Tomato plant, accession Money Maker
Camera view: vertical (180 deg); turntable rotation: 240 degrees
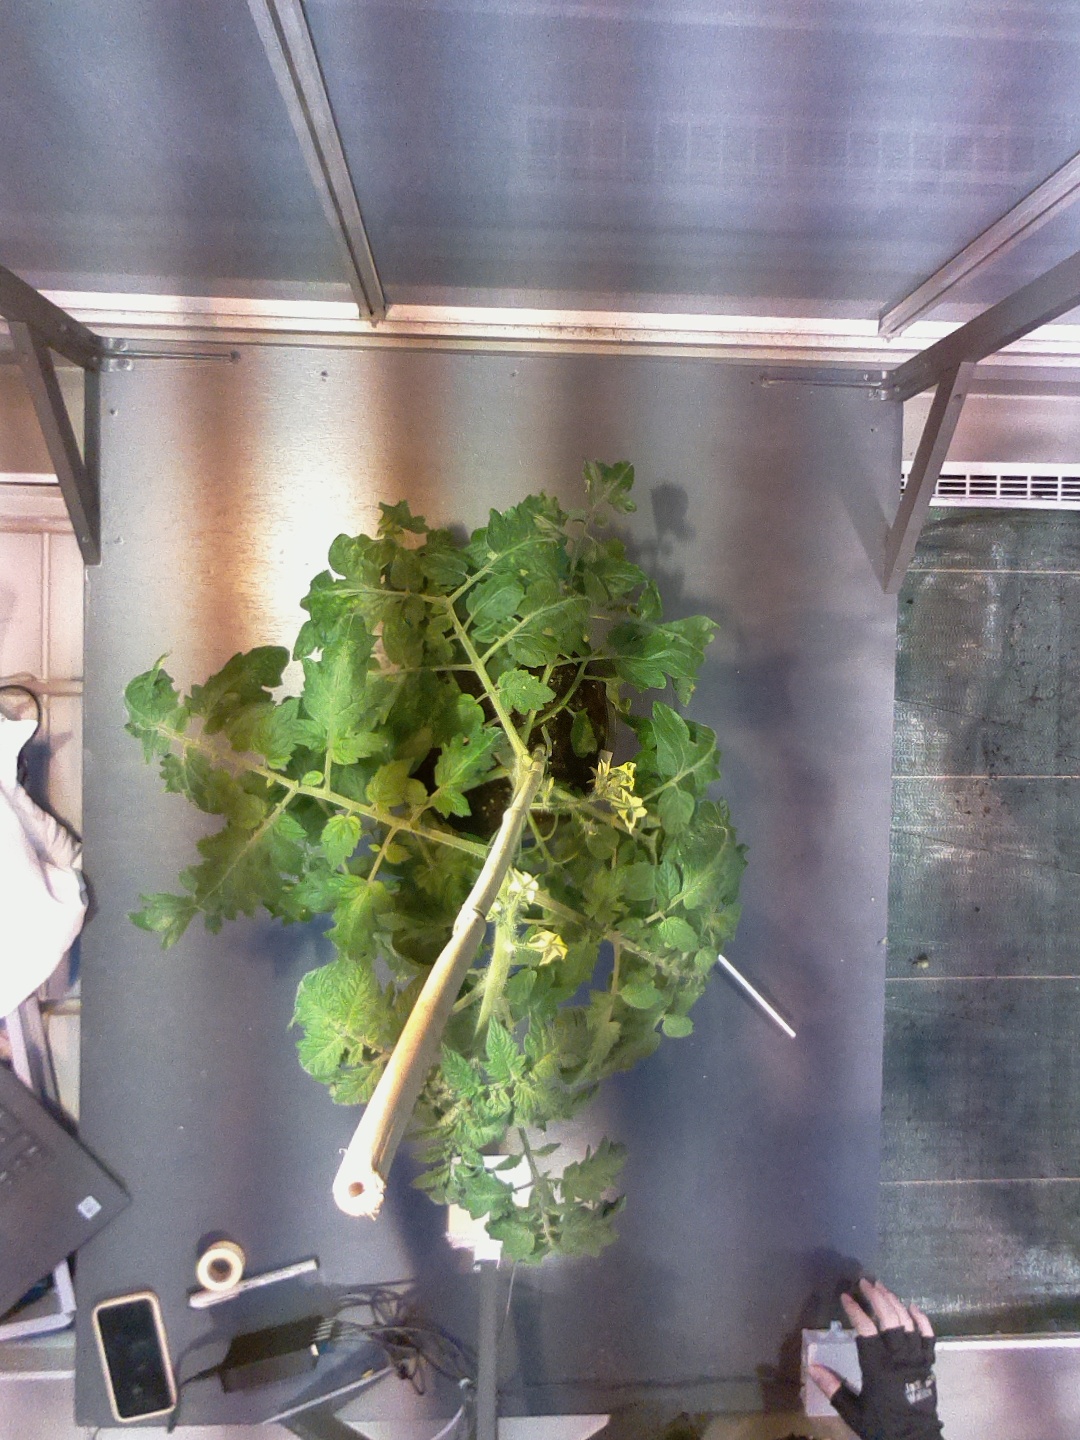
BBCH growth stage 66: Full flowering, 60%-70% of flowers open, more petals falling